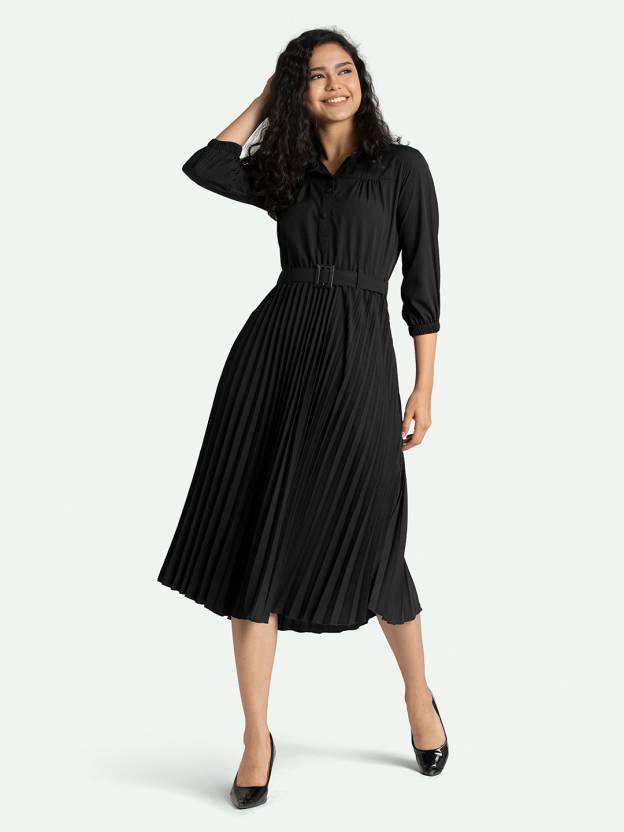
Product: Women Pleated Black Dress
Price: ₹499
Colors: Black
Pattern: Solid
Description: AASK brings to you this beautiful knee length dress for women which is made from polystear fabric . This kurti has been designed keeping in mind the latest trends in contemporary casual fashion The dress features a beautiful flair and has a beautiful pattern around the outfit. . This gives the garment a contemporary look and feel. Pair this kurti with a pair of stylish heels and a matching clutch for a complete casual look for a casual event, a party or an evening with friends.High Quality Material: 100% Polyester, Fabric has no stretch , Super Soft and Comfortable.Model Height: 173cm, she wear Size S. Please refer to the last image or the size measurement below before ordering. Thanks For Understanding. if you have any question, Please contact as any time.Thanks!
Other details: This Casual Short Dress Is Designed In Solid Color, Party, Church. Basic Short Sleeve With Keep You Warm But Also Create A Stylish Look. Perfect Knee Length Show Your Long Legs And Add More Playfulness To This Dress. An effortless dress that can be special occasions throughout the year! This dress is ready for an elegant lunch or dinner date